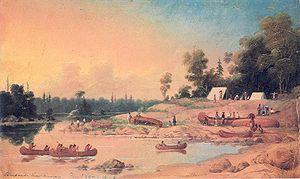
campement sur les bords de la rivière Winnipeg, au Manitoba Español: Pintura de un campamento a orillas del río Winnipeg, au Manitoba
La rivière Winnipeg est un cours d'eau qui s'écoule depuis le lac des Bois, en direction du lac Winnipeg dans lequel il se jette.
Cet article traite des événements qui se sont produits durant l'année 1846 au Canada.